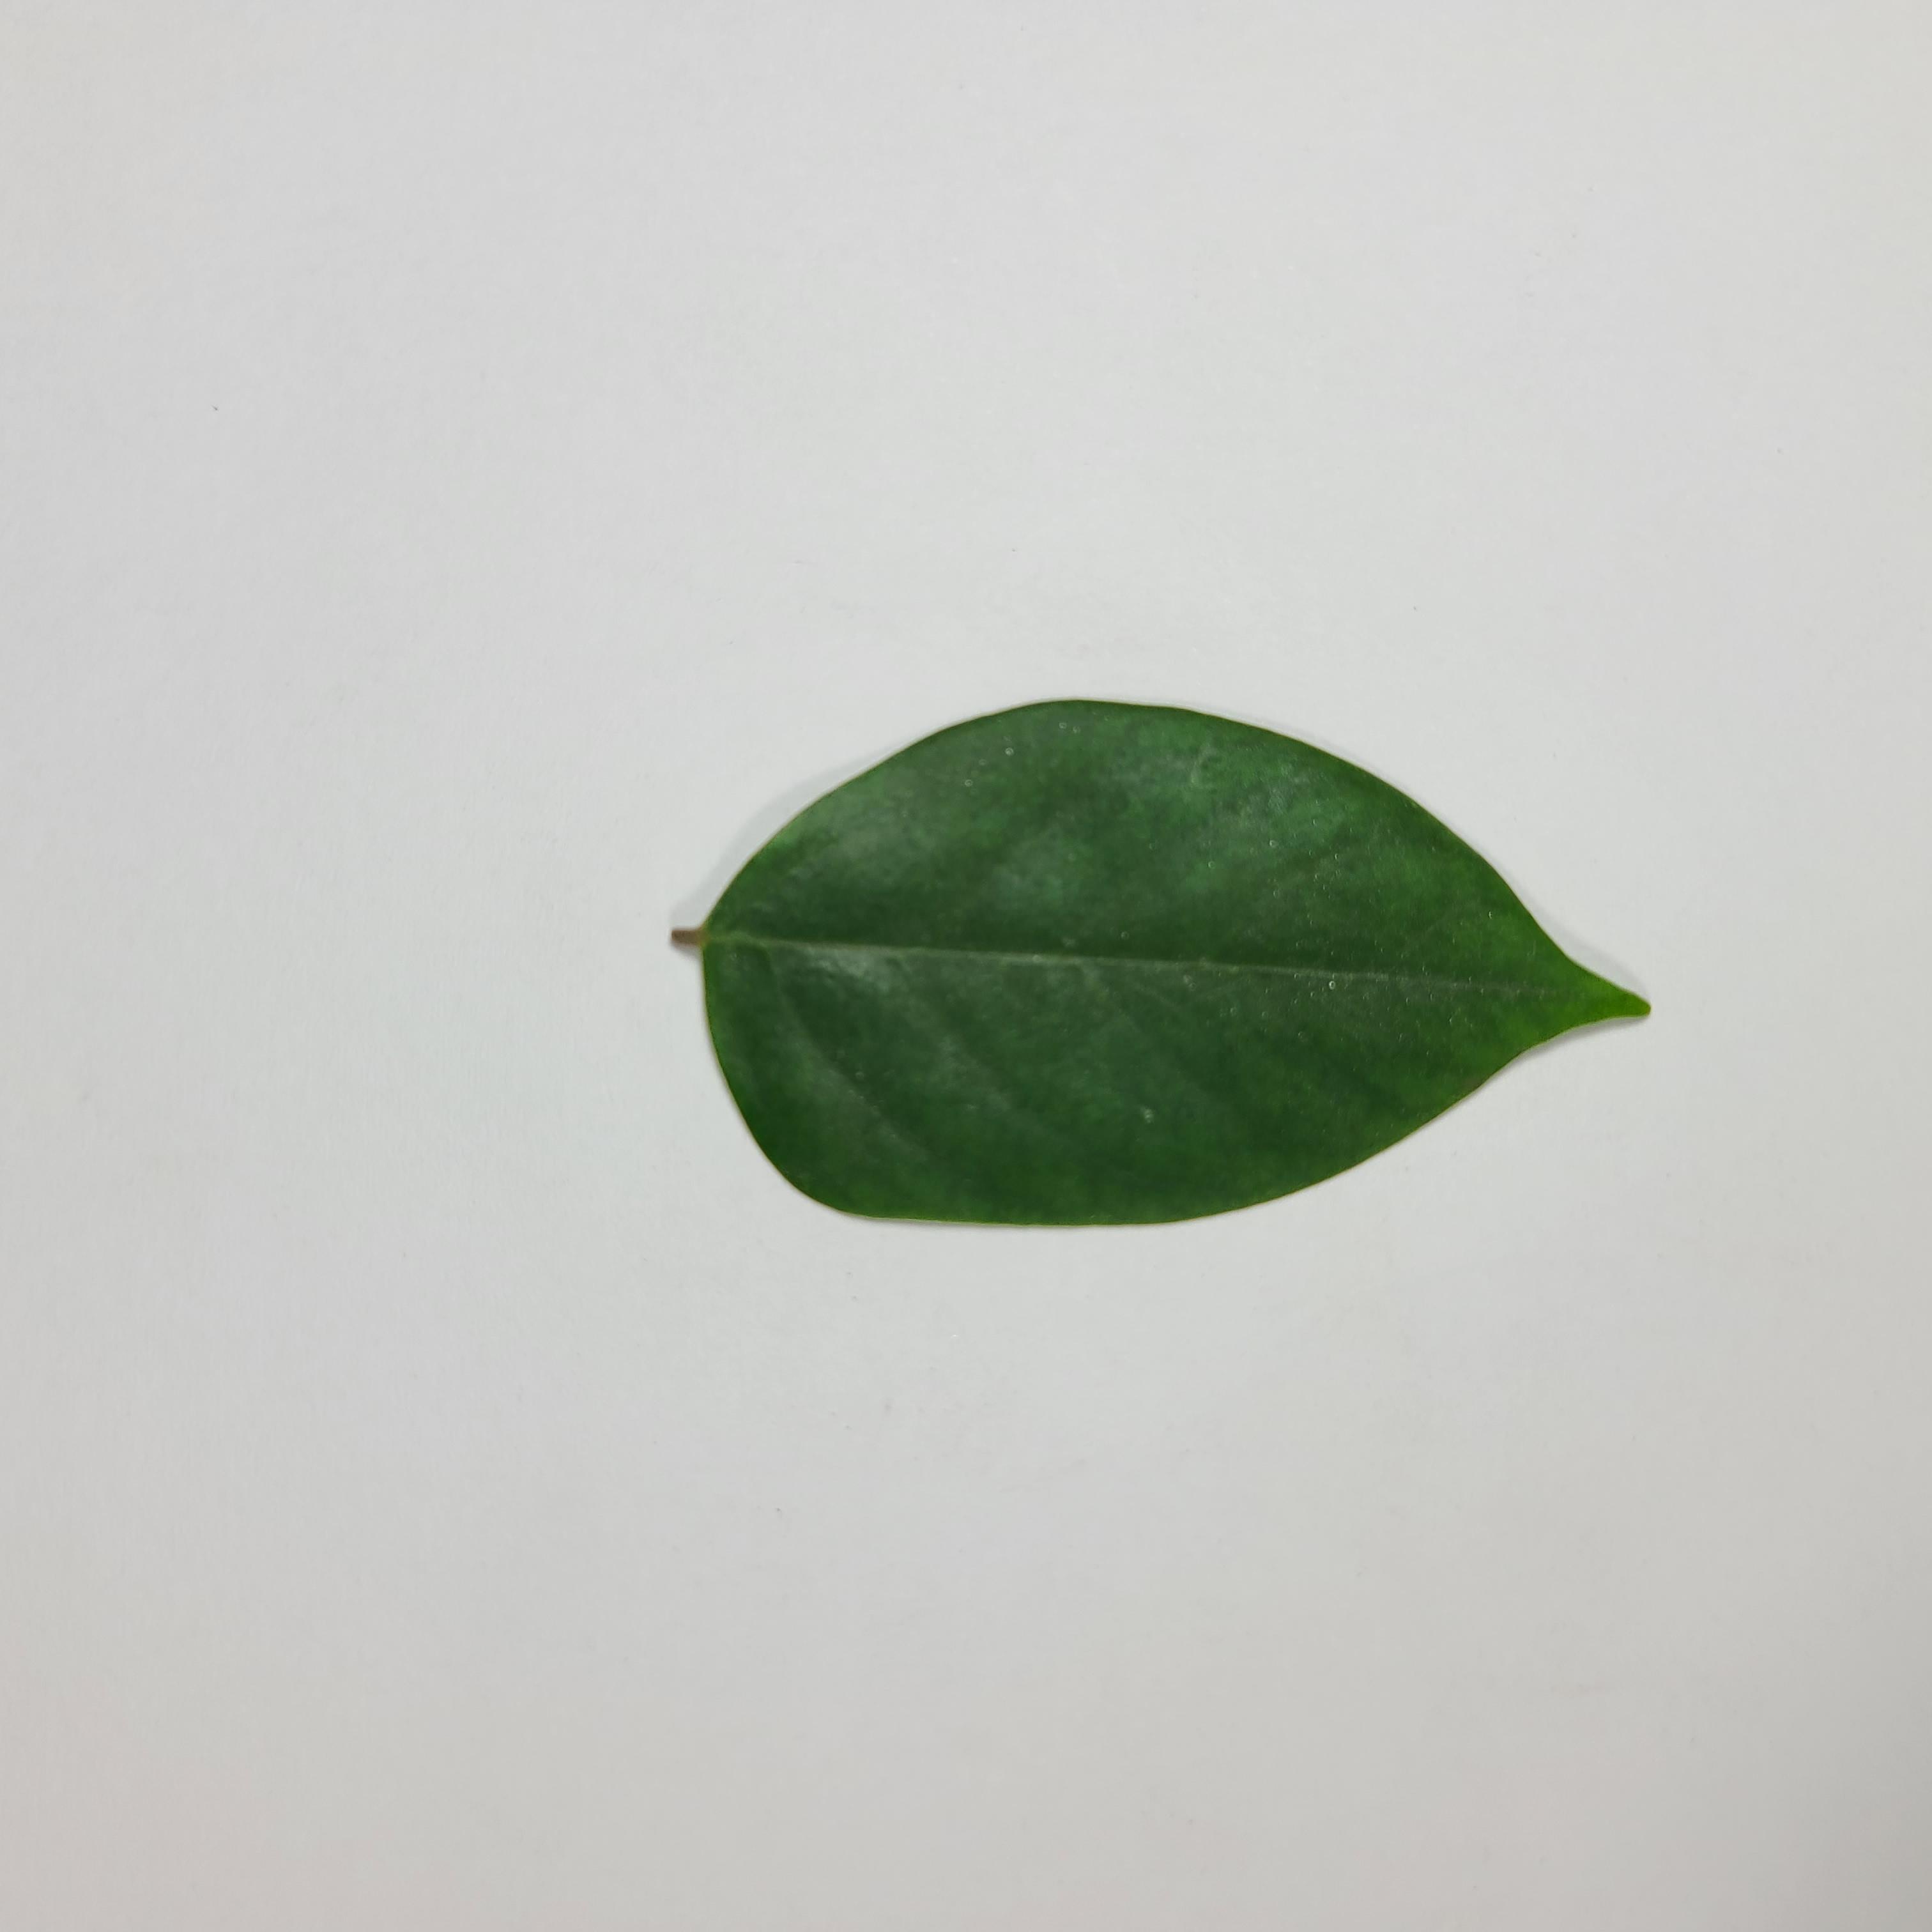
Label: Healthy Leaves